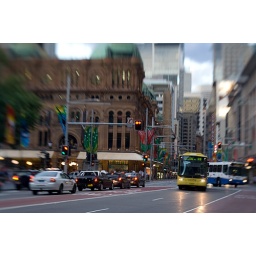
Looking down George street at the QVB. Finally the bus arrives, hurtling round the corner in peak hour traffic.